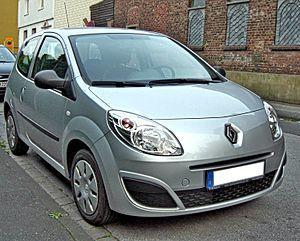
La Twingo II est un modèle d'automobile du constructeur Renault présenté au salon de l'automobile de Genève de mars 2007. Ce véhicule de type citadine est fabriqué en Slovénie au nombre de 520 unités par jour et est disponible en concession depuis juin 2007 en France et Slovénie. Dans le reste de l'Europe, la commercialisation intervient en septembre 2007. La Twingo II remplace la première génération de Twingo, commercialisée de 1993 à 2007, et contrairement à celle-ci, est dotée de moteurs diesel qui faisaient cruellement défaut à l'ancienne surtout sur le marché français très friand de ce type de motorisation.